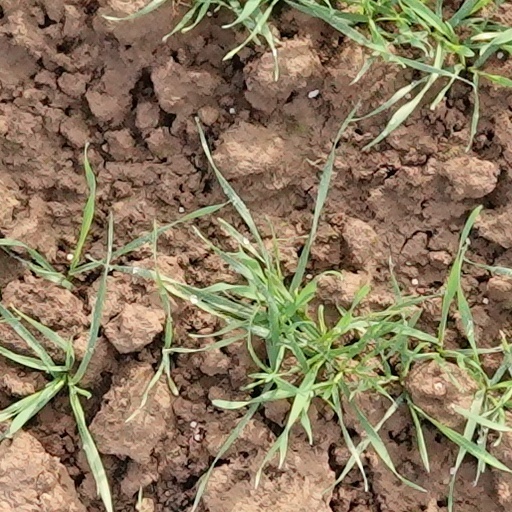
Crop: wheat